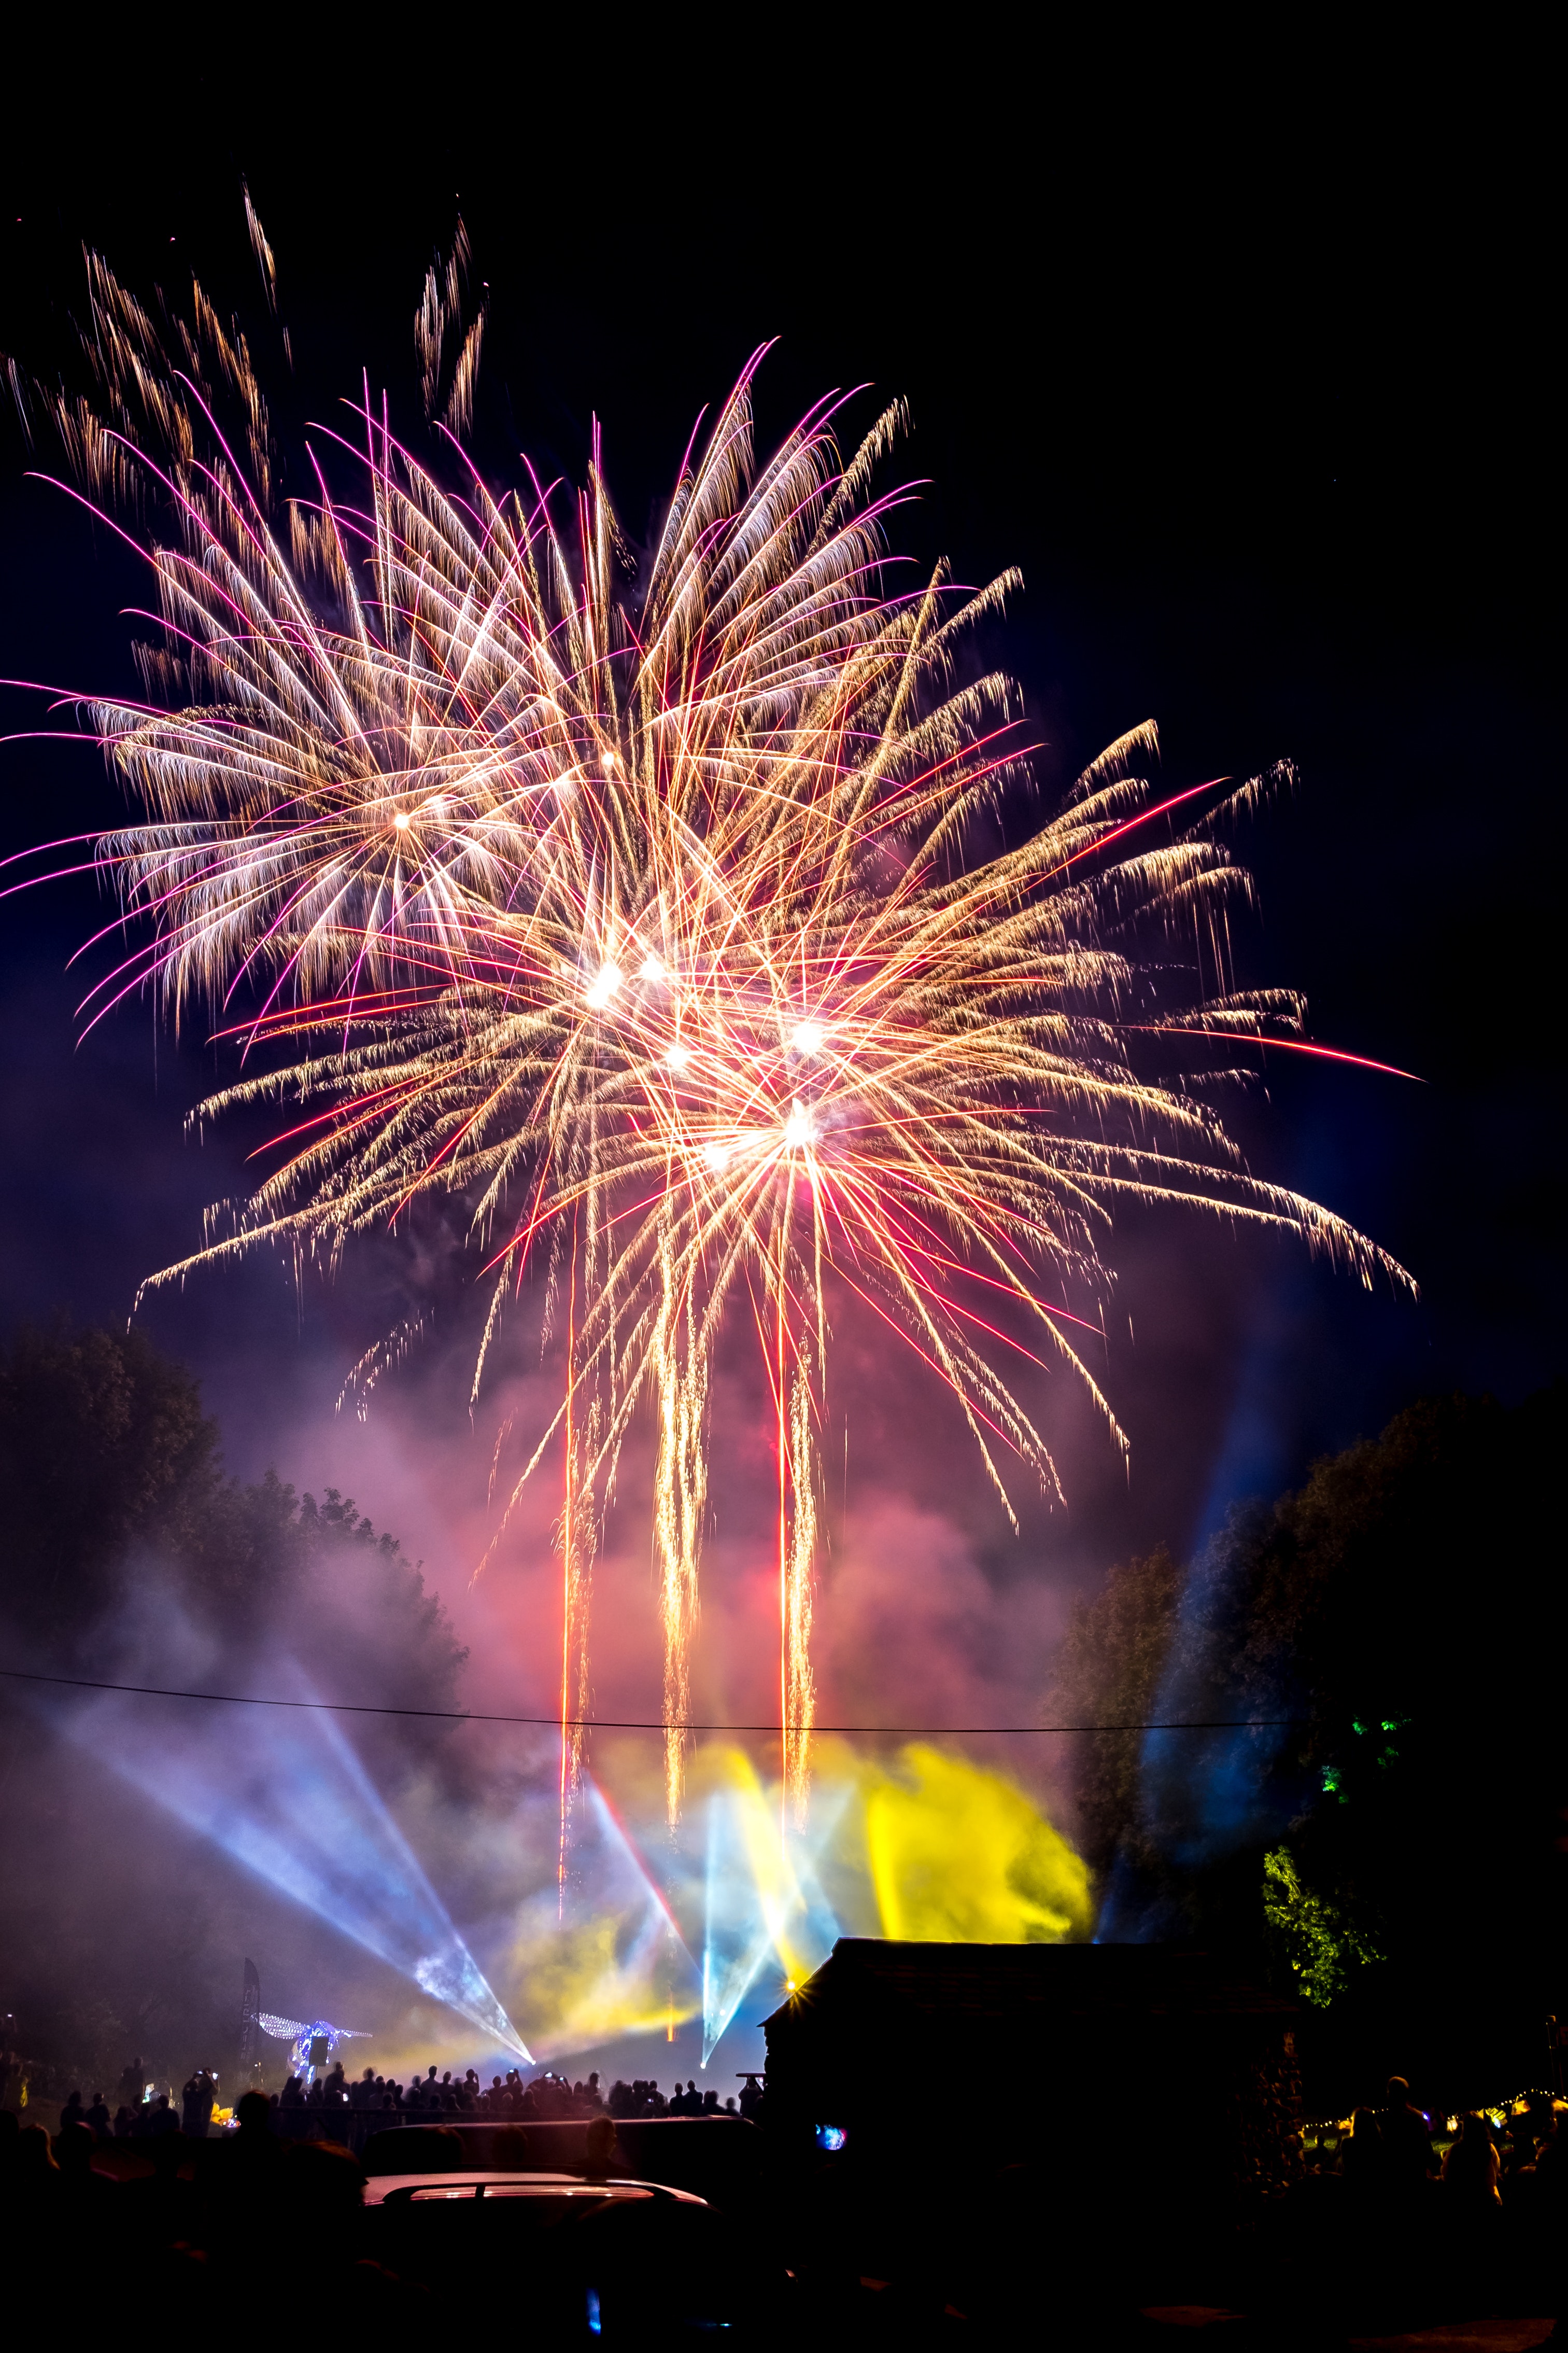
fireworks, nature, new years day, midnight, event, night, festival, light, holiday, sky, fete, darkness, new year's eve, lighting, new year, diwali, public event, atmosphere, world, recreation, space, independence day, tourist attraction, spectacle, ceremony